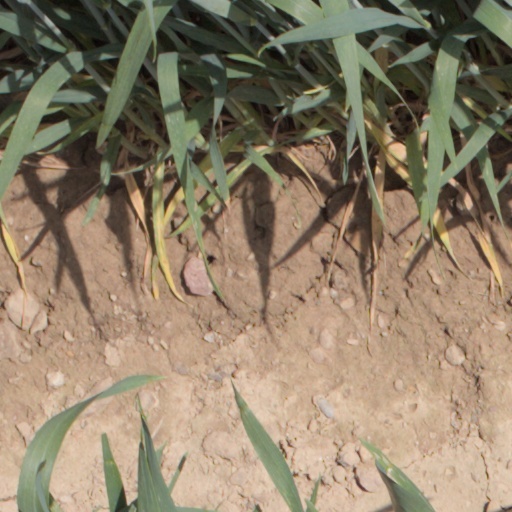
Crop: wheat